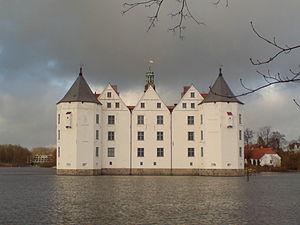
L'abbaye de Rüde ou de Ryd est une ancienne abbaye cistercienne, située aujourd'hui à Glücksburg, dans le fjord de Flensbourg, Land de Schleswig-Holstein.